Mount Cloos

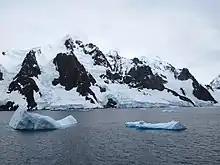
Mount Cloos

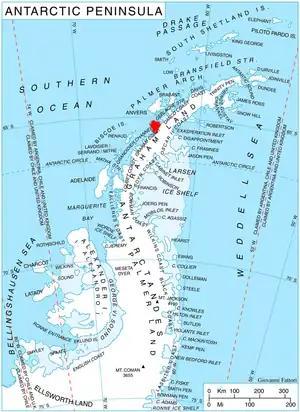
Location of Kyiv Peninsula in Graham Land, Antarctic Peninsula.

Mount Cloos is a dome-shaped mountain probably over high, standing at the north side of Girard Bay and northeast of Cape Cloos, on the northwest coast of Kyiv Peninsula in Graham Land. It was discovered by the Belgian Antarctic Expedition of 1897–99 under Gerlache. It was named in association with Cape Cloos by the French Antarctic Expedition of 1908–10 under Jean-Baptiste Charcot.